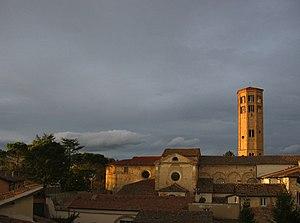
Place du Peuple de Faenza de nuit